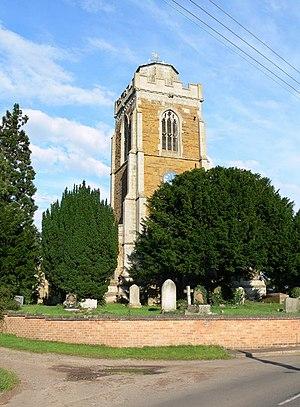
Beeby est un village et une paroisse civile du Leicestershire, en Angleterre. Il est situé au nord-est de la ville de Leicester, dans le borough de Charnwood. Au moment du recensement de 2011, il comptait 115 habitants.